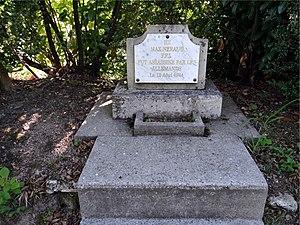
Stèle de Max Néraud, dans la forêt de Crécy-la-Chapelle, route de Crèvecoeur-en-Brie, commune de Mortcerf, Seine-et-Marne, région Île-de-France.
Mortcerf est une commune française située dans le département de Seine-et-Marne en région Île-de-France.